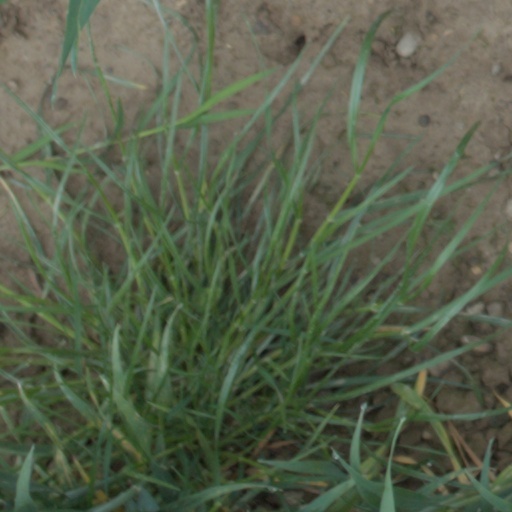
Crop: wheat